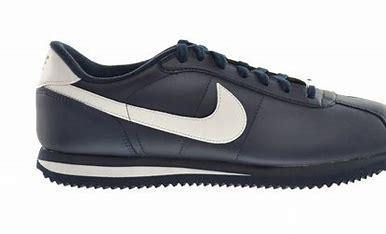
Brand: Nike
Model: Cortez